Yakovlev Yak-1

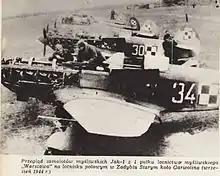
Airfield of 1 Pułk Lotnictwa Myśliwskiego in Stare Zadybie in September 1944. Yakovlev Yak-9 aircraft are being serviced.

I-26 (also known as Ya-26) – The first prototype of the Yak-1 and progenitor of all Yakovlev's piston-engined fighters of World War II. Of mixed steel tube and wood construction the lightweight I-26 displayed promising performance and was produced as the Yak-1.